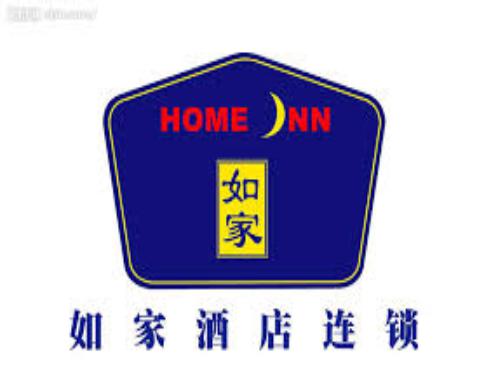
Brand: Home Inn
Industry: Others